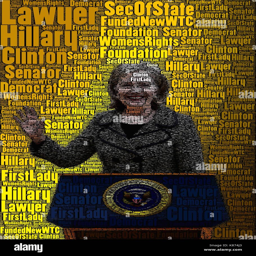
concept art , made with words about the subject